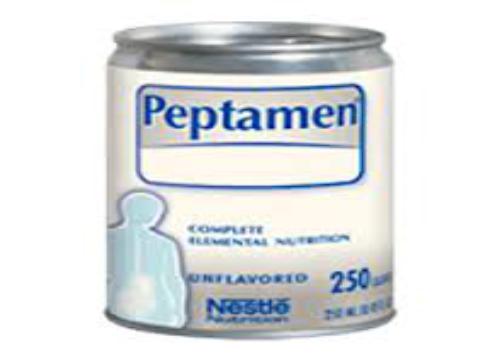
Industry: Food